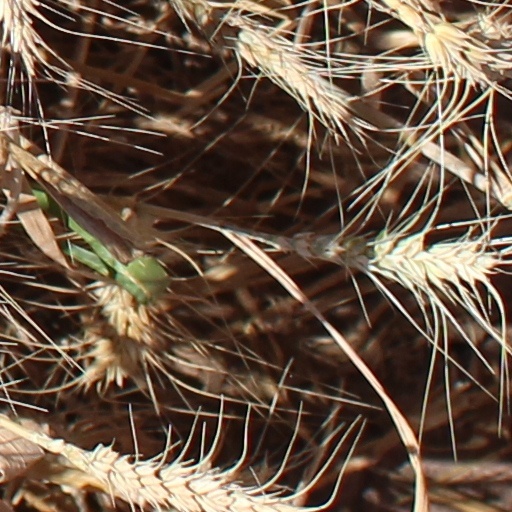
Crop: wheat